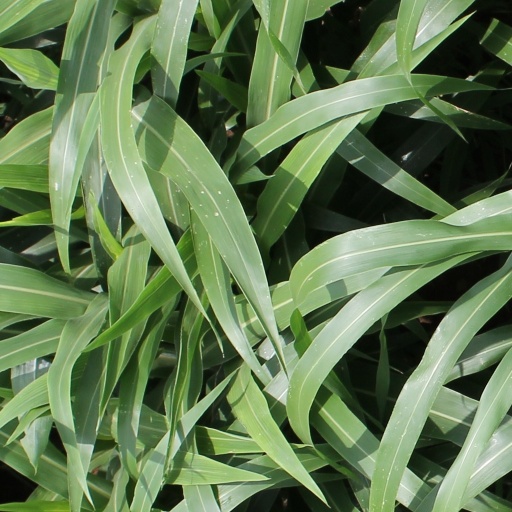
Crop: sorghum